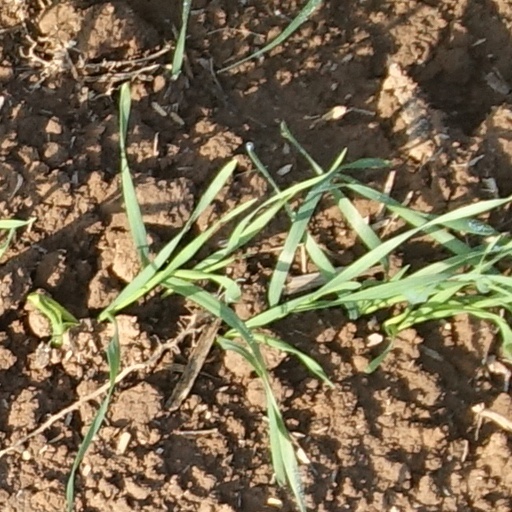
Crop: wheat